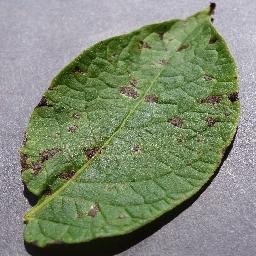
Etiqueta: Tizon_Temprano